Dan Taylor (rodeo)

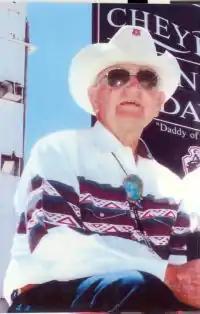

Dan Collins Taylor (September 2, 1923 – November 3, 2010) was an American cowboy, rodeo performer, and promoter.